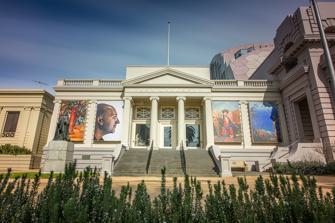
Building: Geelong Art Gallery
Country: Australia
Year built: 1895
Art gallery in Geelong, Australia Geelong Gallery Geelong Gallery from Johnstone Park Former name Geelong Art Gallery Established 1895 Location 55 Little Malop St, Geelong , Australia Type Art gallery Director Jason Smith Curator Lisa Sullivan Website www .geelonggallery .org .au The Geelong Gallery , formerly known as Geelong Art Gallery , is a major regional gallery in the city of Geelong in Victoria , Australia. The gallery forms Geelong's Cultural Precinct, along with the adjacent Geelong Library and Heritage Centre (Geelong Regional Library and Geelong Heritage Centre ), Geelong Arts Centre , and the Geelong Courthouse (housing Back to Back Theatre and Platform Arts). History An art gallery for Geelong was first petitioned for in 1895 by members of the Geelong Progress League. In May 1900 permission was given for the Geelong Art Gallery Association to use three walls in the Geelong City Hall to hang artwork on. Among the first acquisitions made was Frederick McCubbin 's 1890 A bush burial which cost 100 guineas ($210 USD) at the time. On 31 May 1900, the formal opening of the Geelong Art Gallery took place at the town hall. Mr. S. Austin, M.L.C., presided and the mayor Alderman Carr made a speech officially declaring it open to the public. The gallery was soon moved to the Free Library Building in Moorabool Street (between Malop and Corio Streets). For over 125 years Geelong Gallery has amassed a significant collection of Australian and European painting, sculpture, printmaking and decorative arts. This includes works made by renowned artists such as Eugène von Guérard , Clarice Beckett , Emily Kame Kngwarreye , and Frederick McCubbin . In 2021, Geelong Gallery presented the first comprehensive survey of Rone ’s career to date, charting the artist’s practice from early stencil works and street art, to photographs documenting major installations that have transformed abandoned spaces. Building The current Geelong Gallery was officially opened in 1915, and was erected as a memorial to the late George M. Hitchcock . is located on the south side of Johnstone Park , between the Town Hall and the former fire station site, now occupied by the Geelong Library and Heritage Centre . The initial building consisted of a portico and vestibule facing the park, and the G. M. Hitchcock Gallery. The first additions to the gallery occurred in 1928 when the Henry P. Douglas Gallery was opened, followed by the H.F. Richardson Gallery in 1937 . The main entrance to the gallery was moved to Little Malop Street with the opening of the J.H. McPhillimy Gallery by then-Prime Minister Joseph Lyons in 1938. Further expansion followed in 1956 and 1971, with contemporary renovations taking place in 2001 and 2017. Governance As of 2024 [update] Jason Smith is director of the gallery. From February 2025 he takes up directorship of the Art Gallery of South Australia in Adelaide . Collection Eugène von Guérard , View of Geelong , 1856 Frederick McCubbin , A bush burial , 1890 The gallery has a collection of over 6,000 Australian and international items, [ when? ] including works on paper, paintings, decorative arts and sculpture. Individual collection items can be viewed on the gallery collection website. Since 2016 the Gallery has been the custodian of the Colin Holden Print Collection on behalf of the Colin Holden Charitable Trust. There are a number of notable artworks in the collection, including: Eugène von Guérard Aborigines met on the road to the diggings (1854) Eugene von Guerard View of Geelong (1856) Louis Buvelot On the Woods Point Road (1872) Frederick McCubbin A bush burial (1890) Edward Fischer Geelong gold cup (1890) Stanhope Forbes The pier head (1910), considered "one of the greatest British impressionist paintings in Australia" Russell Drysdale Hill End (1948) Fred Williams Yellow landscape (1968) Rosalie Gascoigne Sharpe Bros horizontal (1981) References